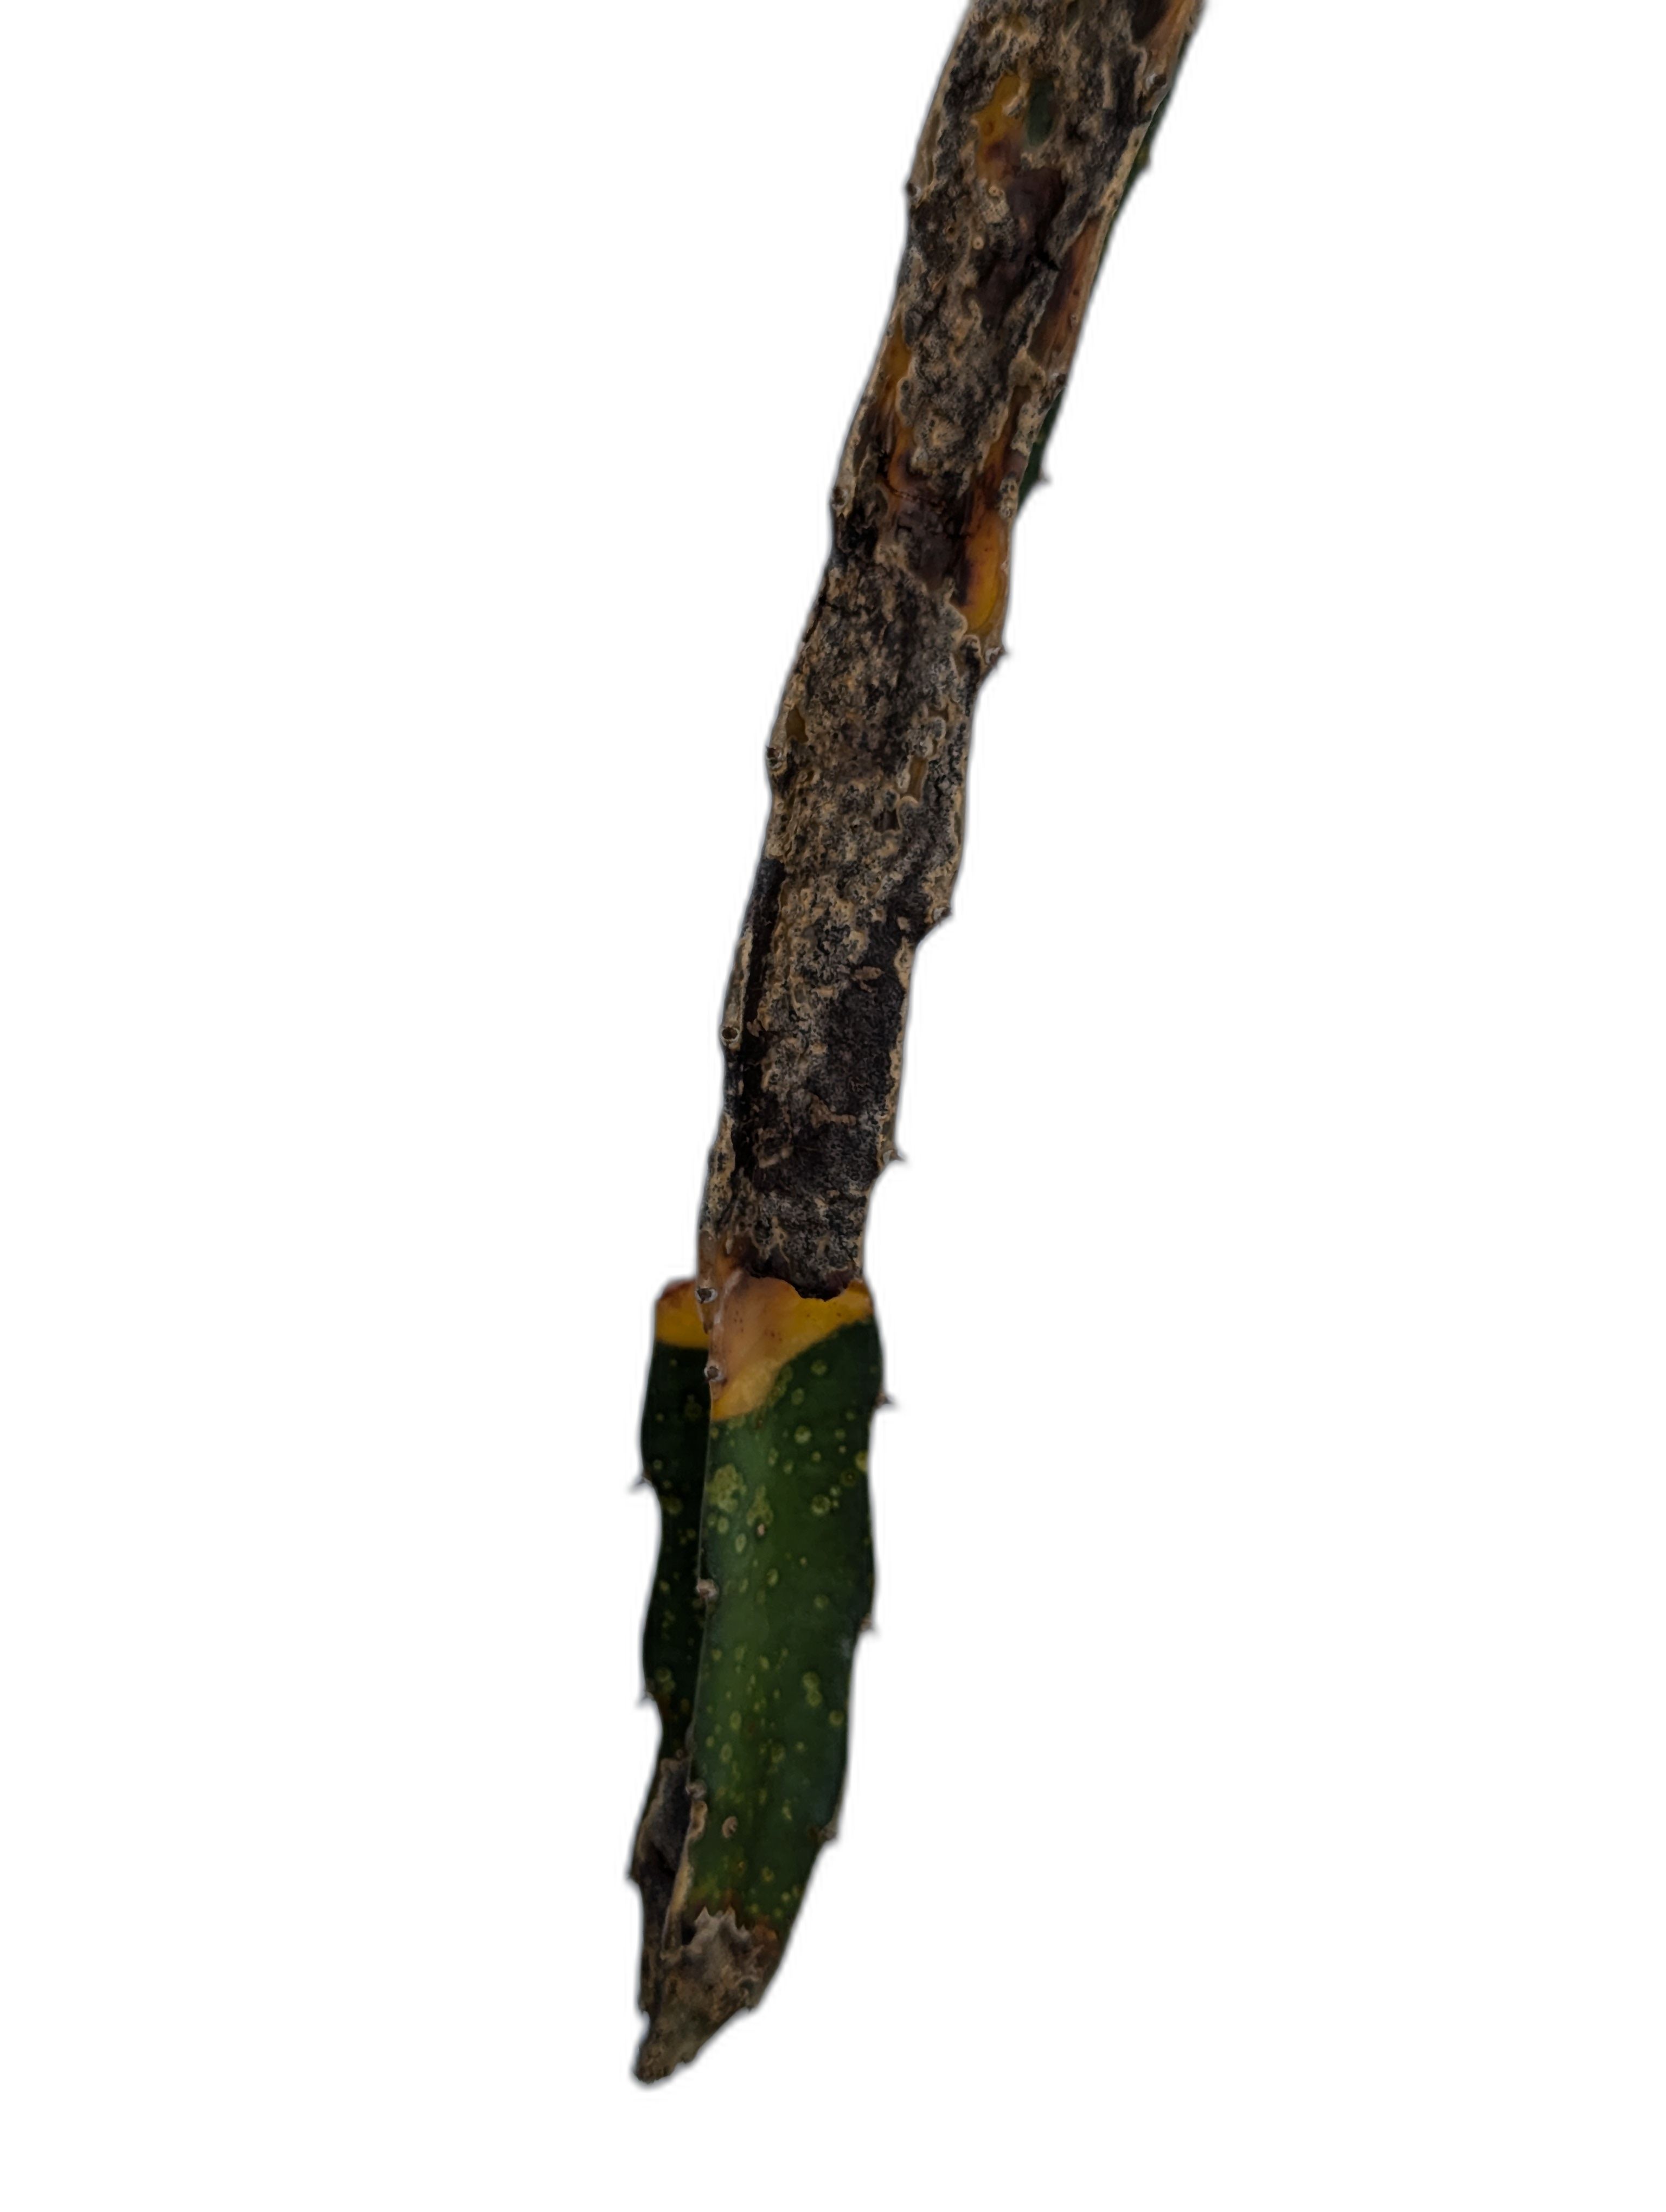
Label: Bad leaf